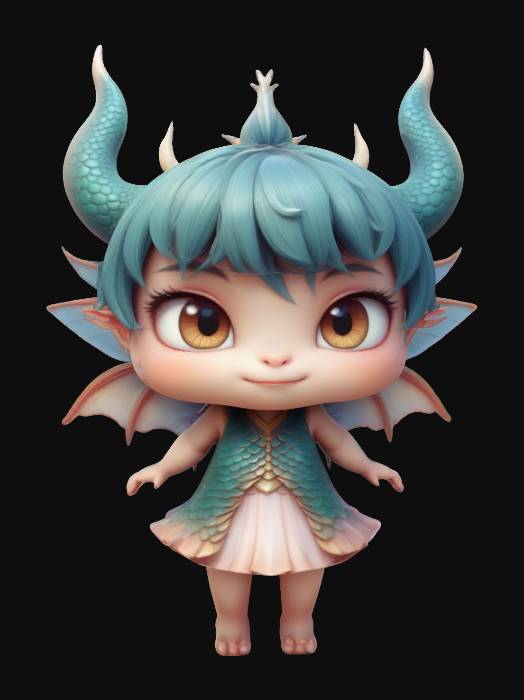
미적 점수 (1~10점): 9